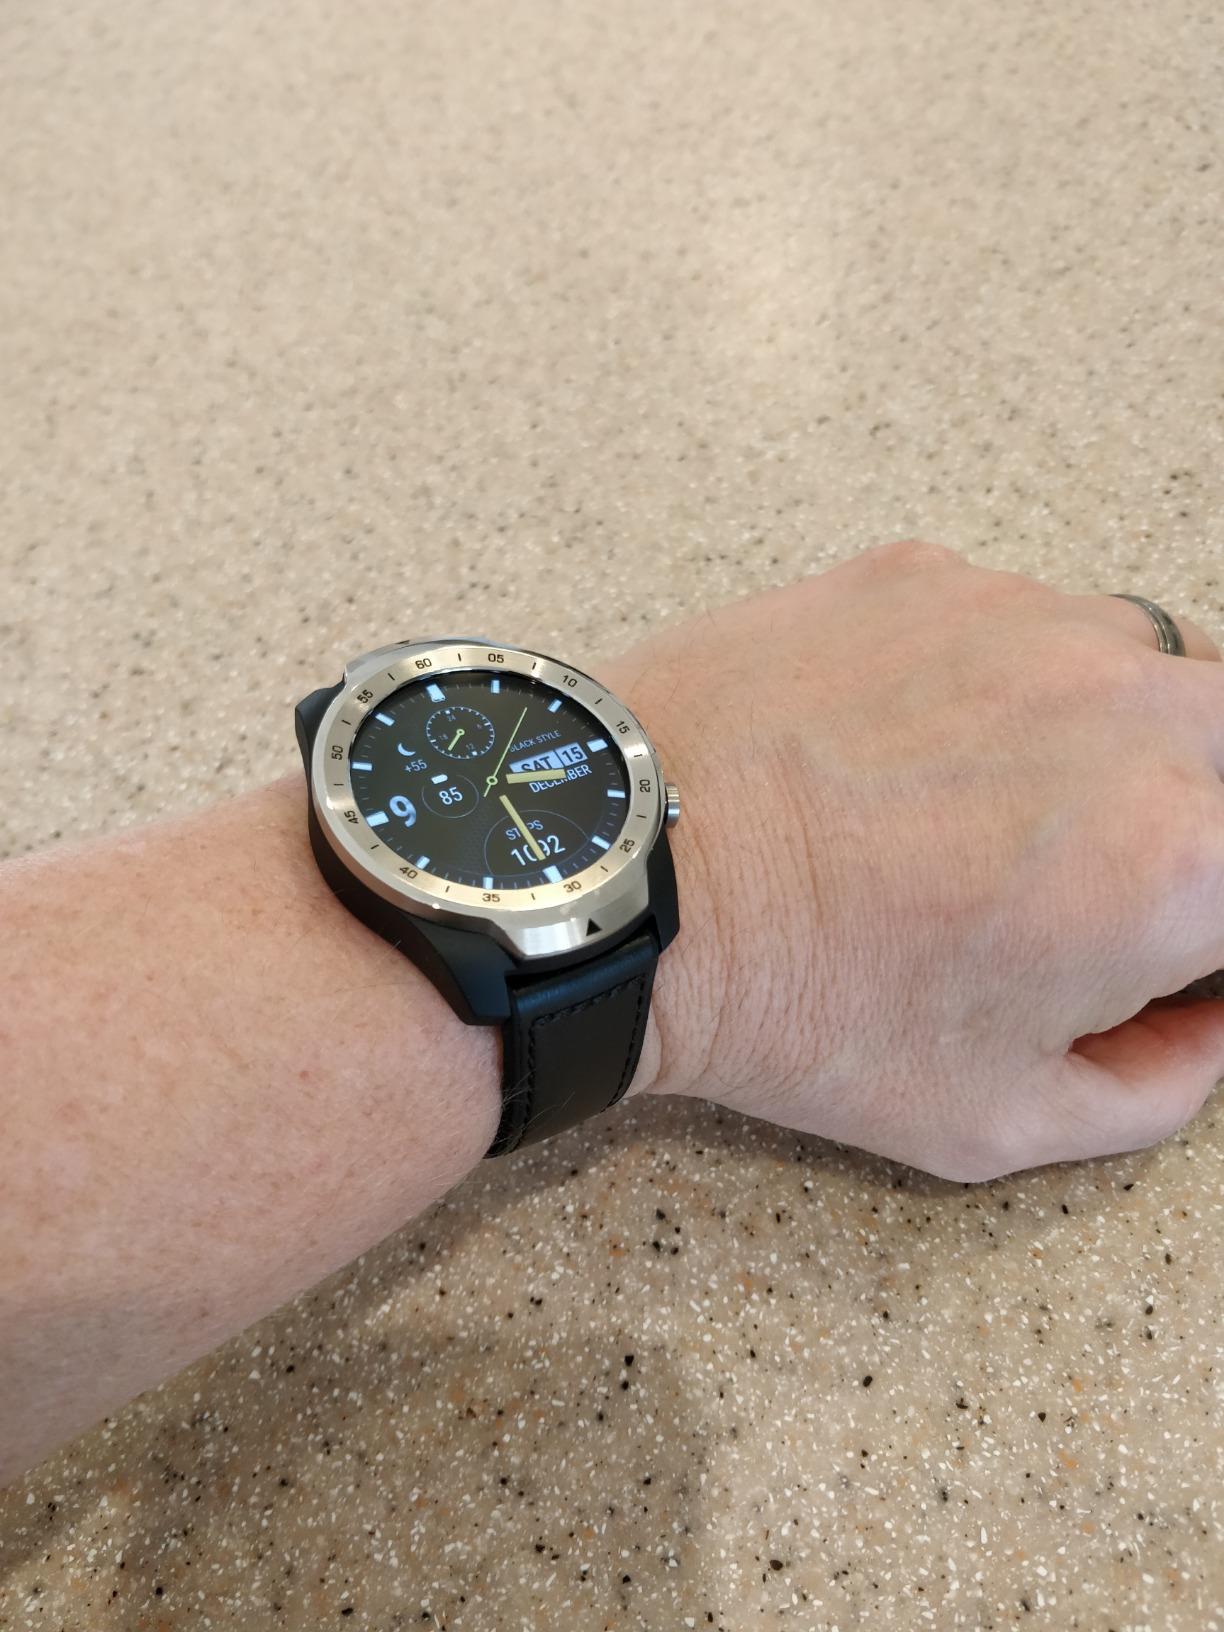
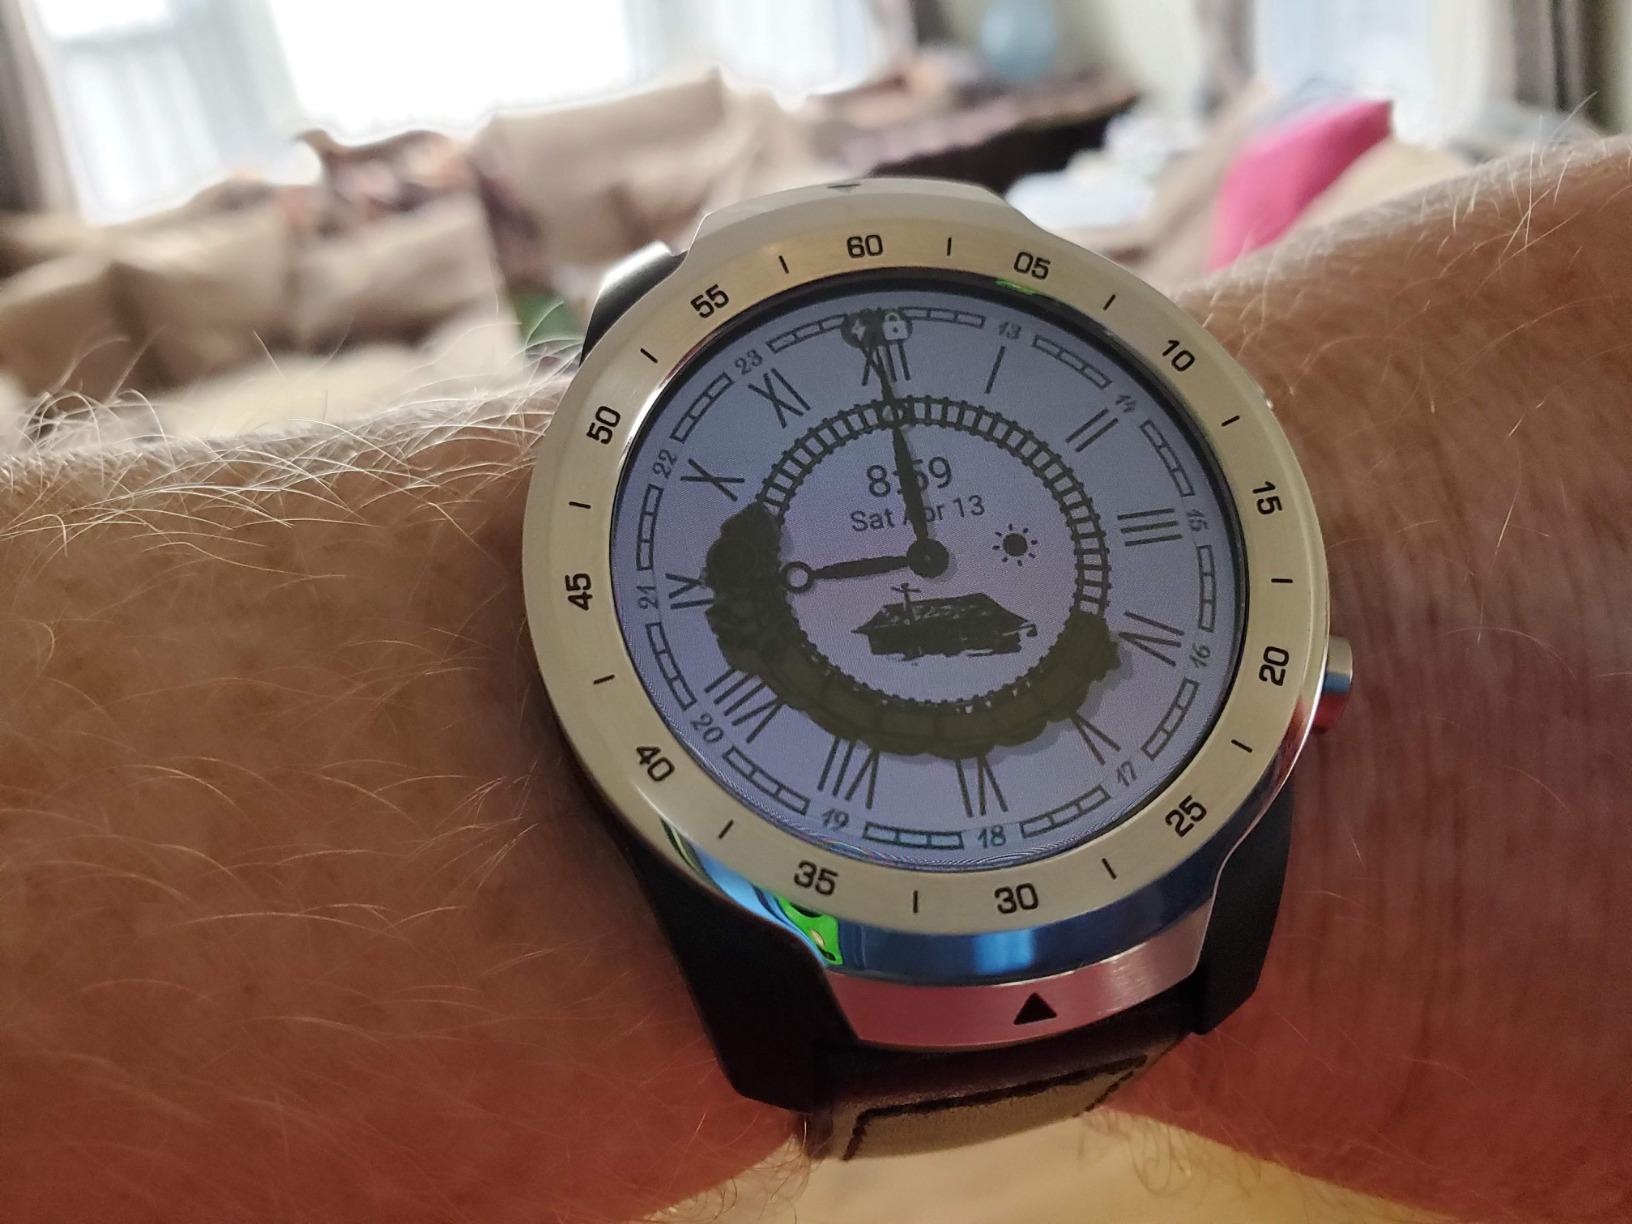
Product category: smartwatch
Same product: yes